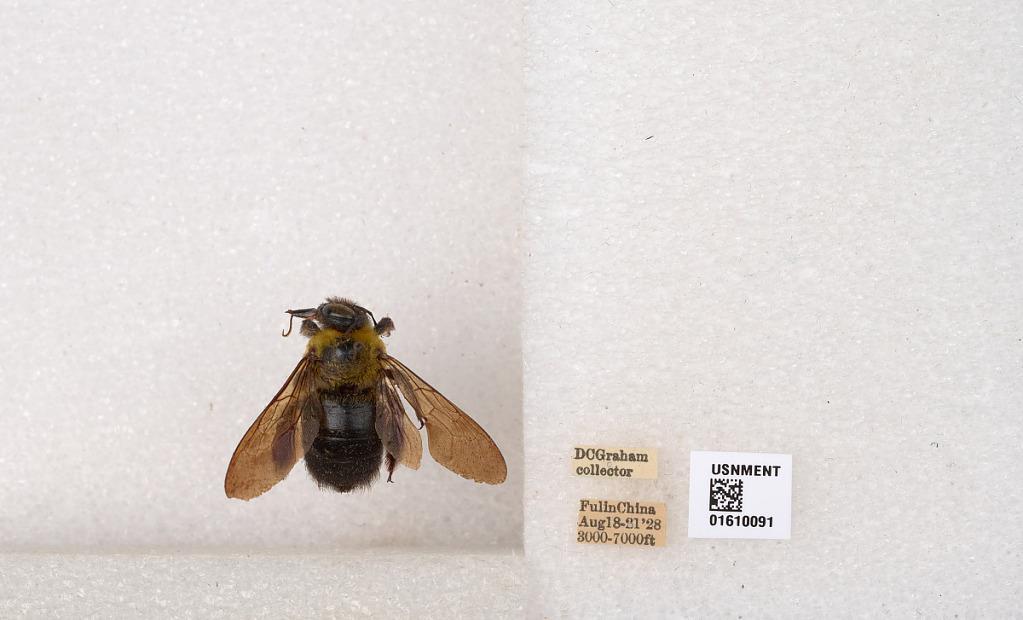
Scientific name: Xylocopa (Alloxylocopa) appendiculata appendiculata Smith
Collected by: D. Graham
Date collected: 1928-8-18
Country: China
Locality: Fulin
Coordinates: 28.5297, 113.236